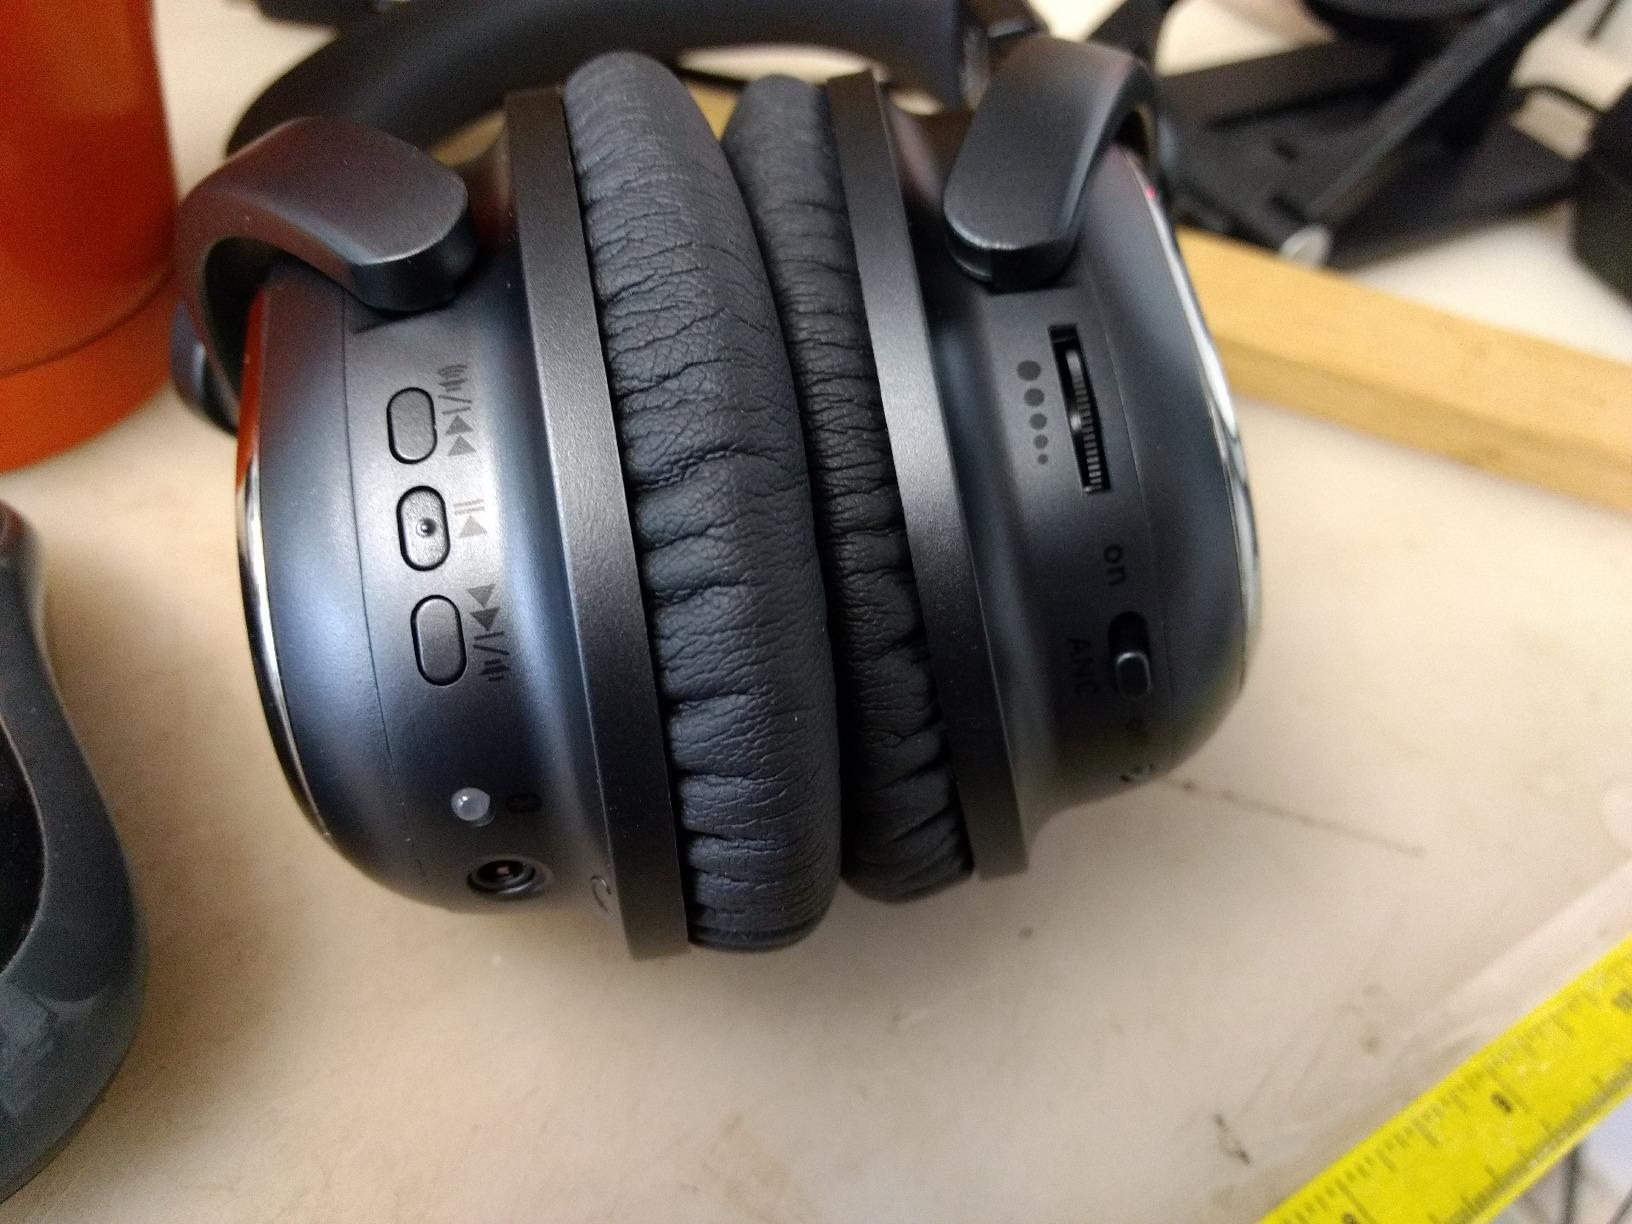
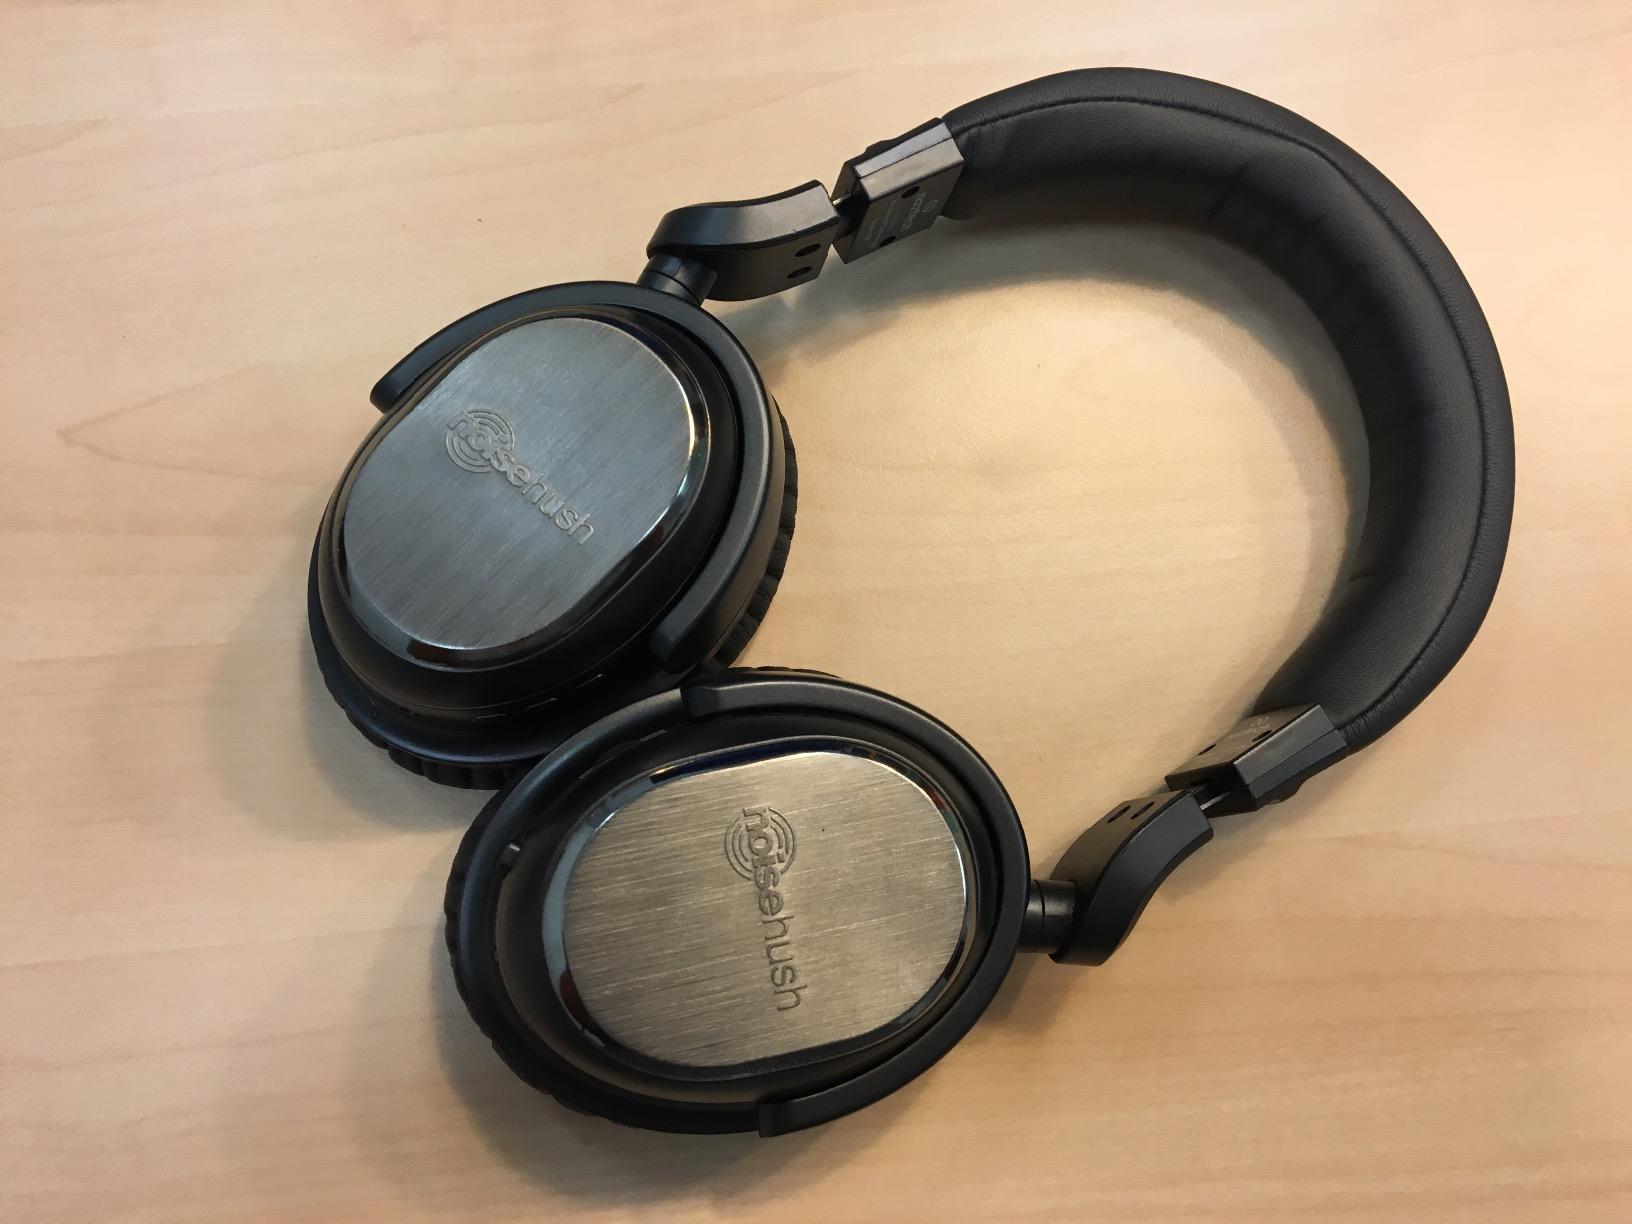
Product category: headphones
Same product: yes